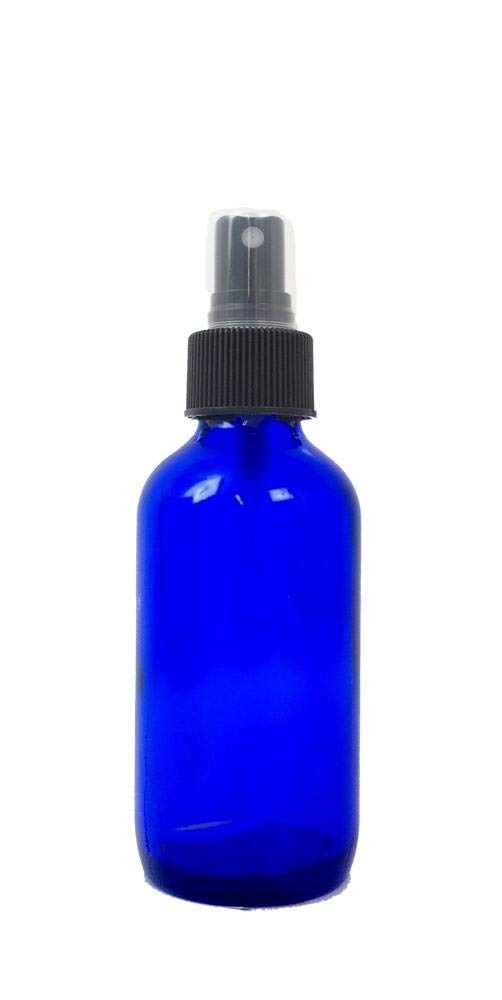
Item Name: WYNDMERE NATURALS Blue Glass Bottle with Mister 2oz, 1 EA
Value: nan
Unit: None

Price: 7.75